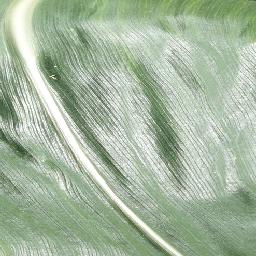
Label: Corn_(Maize)___Healthy